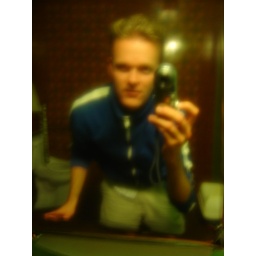
Reflected in the towel box where we ate awesome dinner before sleeping further up the road.